Alain Lefèvre

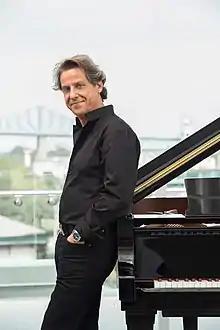

Alain Lefèvre, (born July 23, 1962) is a French Canadian pianist and composer. He has performed at venues such as Carnegie Hall, Kennedy Center, Royal Albert Hall, Royal Festival Hall, Théatre des Champs-Élysées, Théatre du Châtelet, Salle Pleyel, Teatro Colón, Palacio de Bellas Artes, Herodes Atticus Theatre, Epidaurus Theatre.